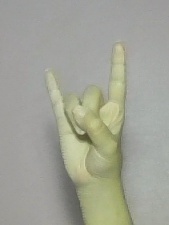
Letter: la